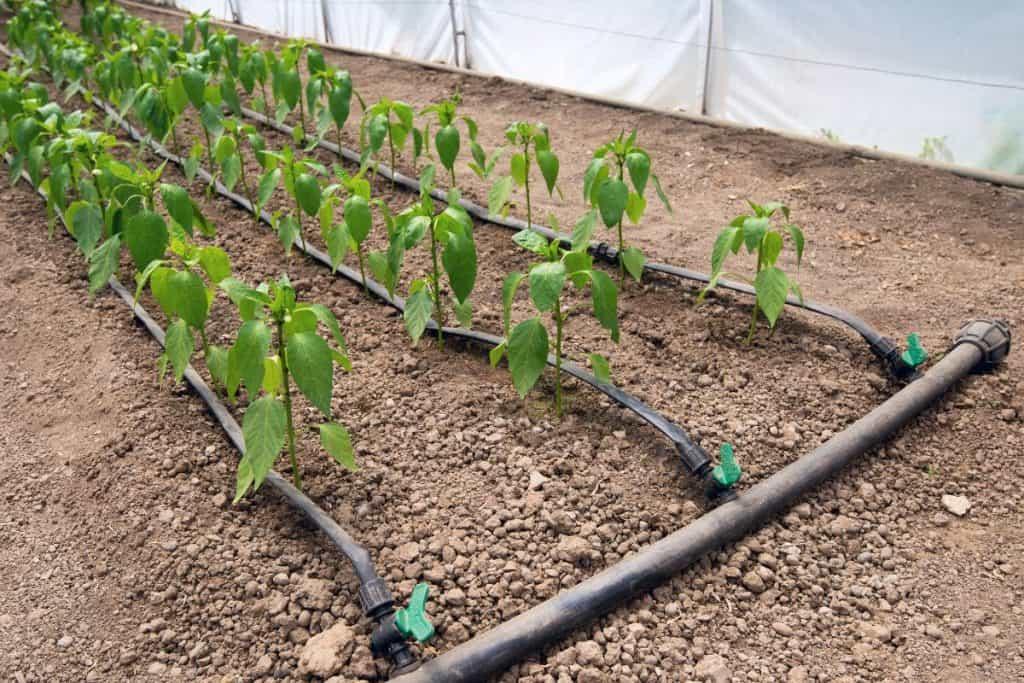
Mimea michanga ikiota kwenye udongo ikiwa imepangiliwa kwa safu. Mfumo wa umwagiliaji wa matone unaonekana wazi huku mirija nyeusi ikionyesha kando ya kila safu, ikitoa maji moja wa moja kwenye mimea. Mazingira ya chafu yanaonekana nyuma yakionyesha kuwa mimea hii inalimwa katika mazingira yaliyodhibitiwa.